Modern Democratic Party

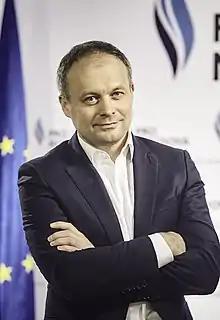
Andrian Candu, founder and former president of the Modern Democratic Party, then Pro Moldova

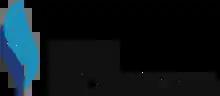
Logo of the Modern Democratic Party when it was known as Pro Moldova

Pro Moldova first appeared on 20 February 2020 as a parliamentary group. This happened due to internal disagreements in the Democratic Party of Moldova (PDM), which caused six deputies to leave the party. These were Andrian Candu, Sergiu Sîrbu, Vladimir Cebotari, Eleonora Graur, Grigore Repeșciuc and Corneliu Padnevici. Candu became the president of the group, while Sîrbu was appointed as the party secretary. Eight days later, on 28 February, the deputy Gheorghe Brașovschi left the PDM and joined to the group.